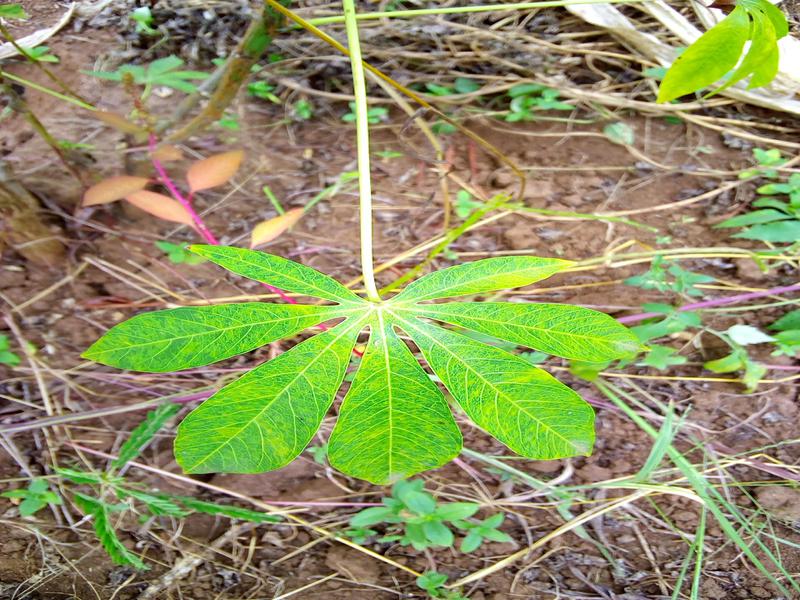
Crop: cassava
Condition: brown_streak_disease